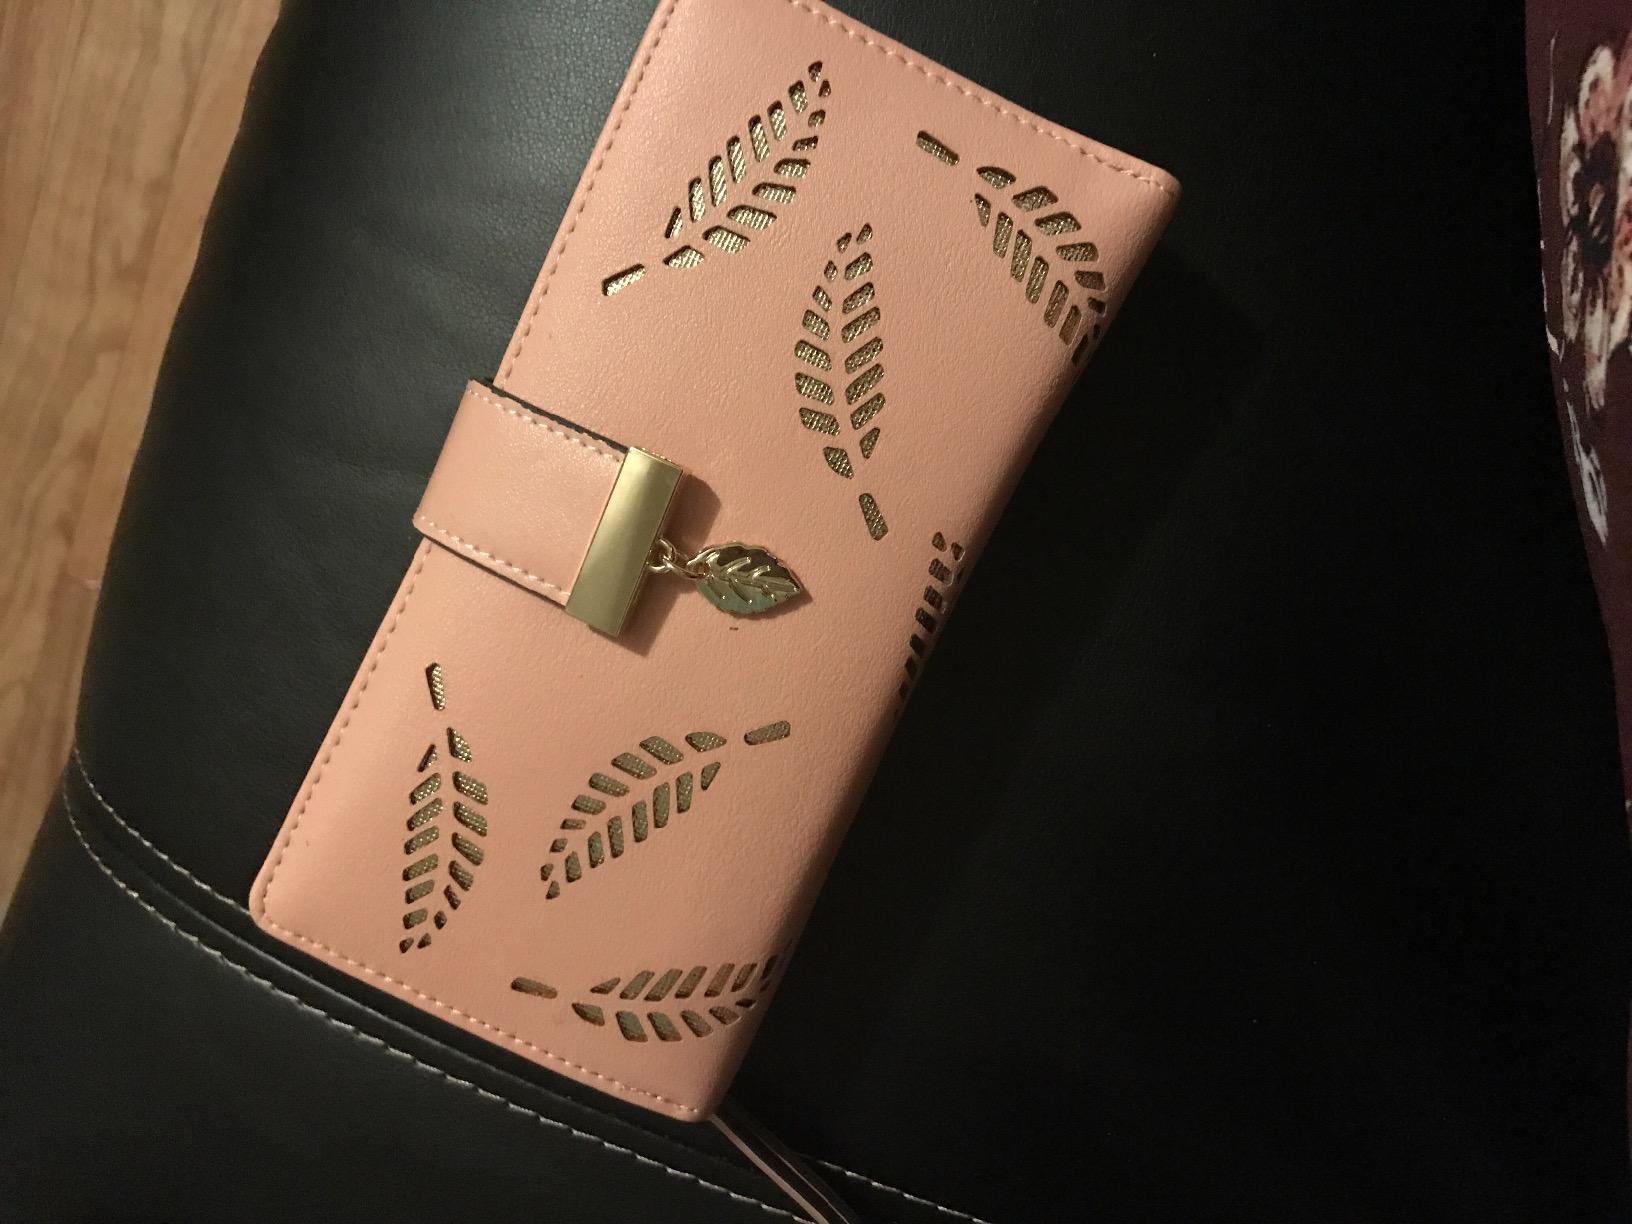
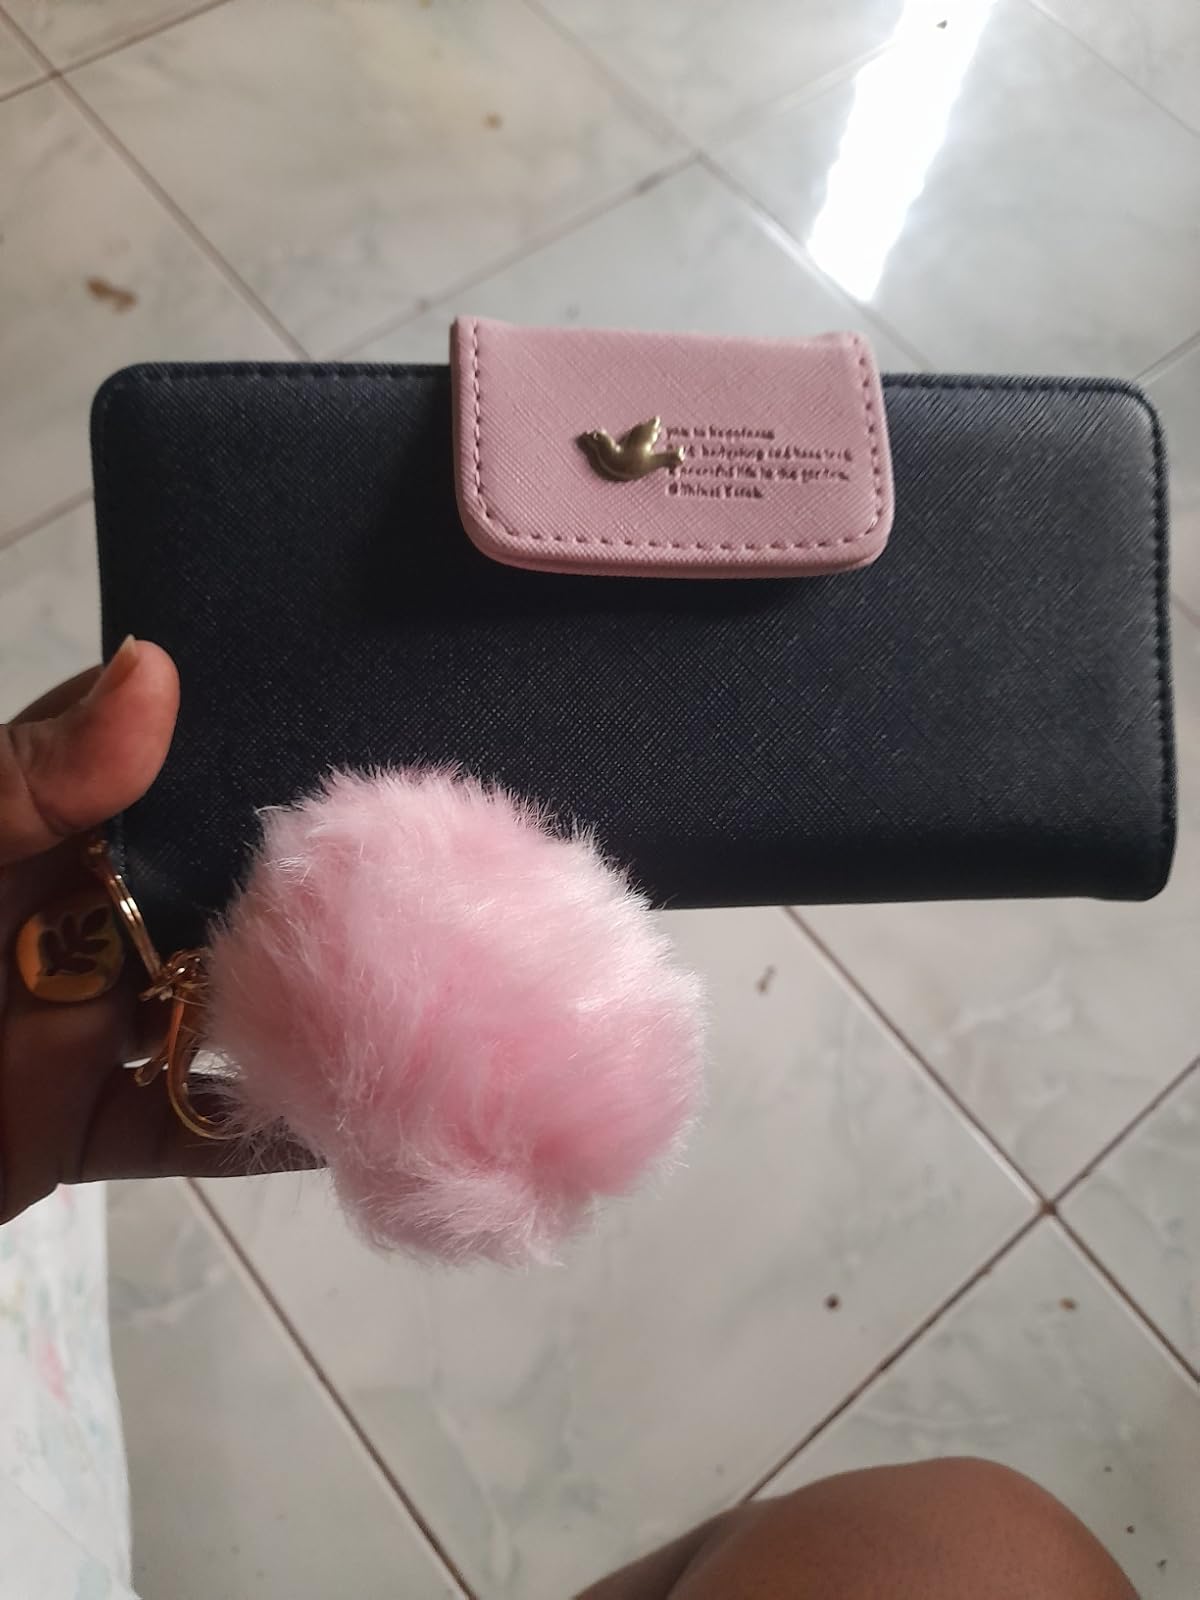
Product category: accessories_handbag
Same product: no